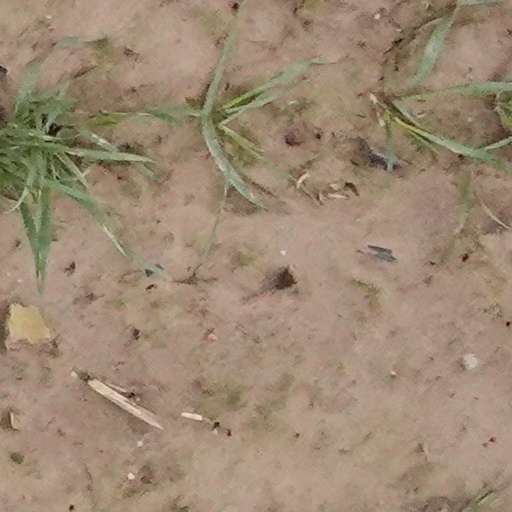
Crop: wheat